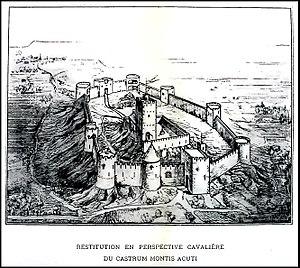
Le château de Montaigu est un ancien château fort, fondé au Xᵉ siècle, vers 950, dont les vestiges se dressent sur la commune de Mercurey dans le département de Saône-et-Loire en région Bourgogne-Franche-Comté. Le château fut le centre de la châtellenie ducale de Montaigu possession des ducs de Bourgogne.